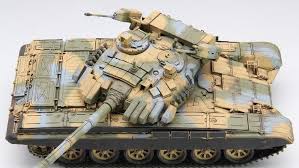
Label: Tank